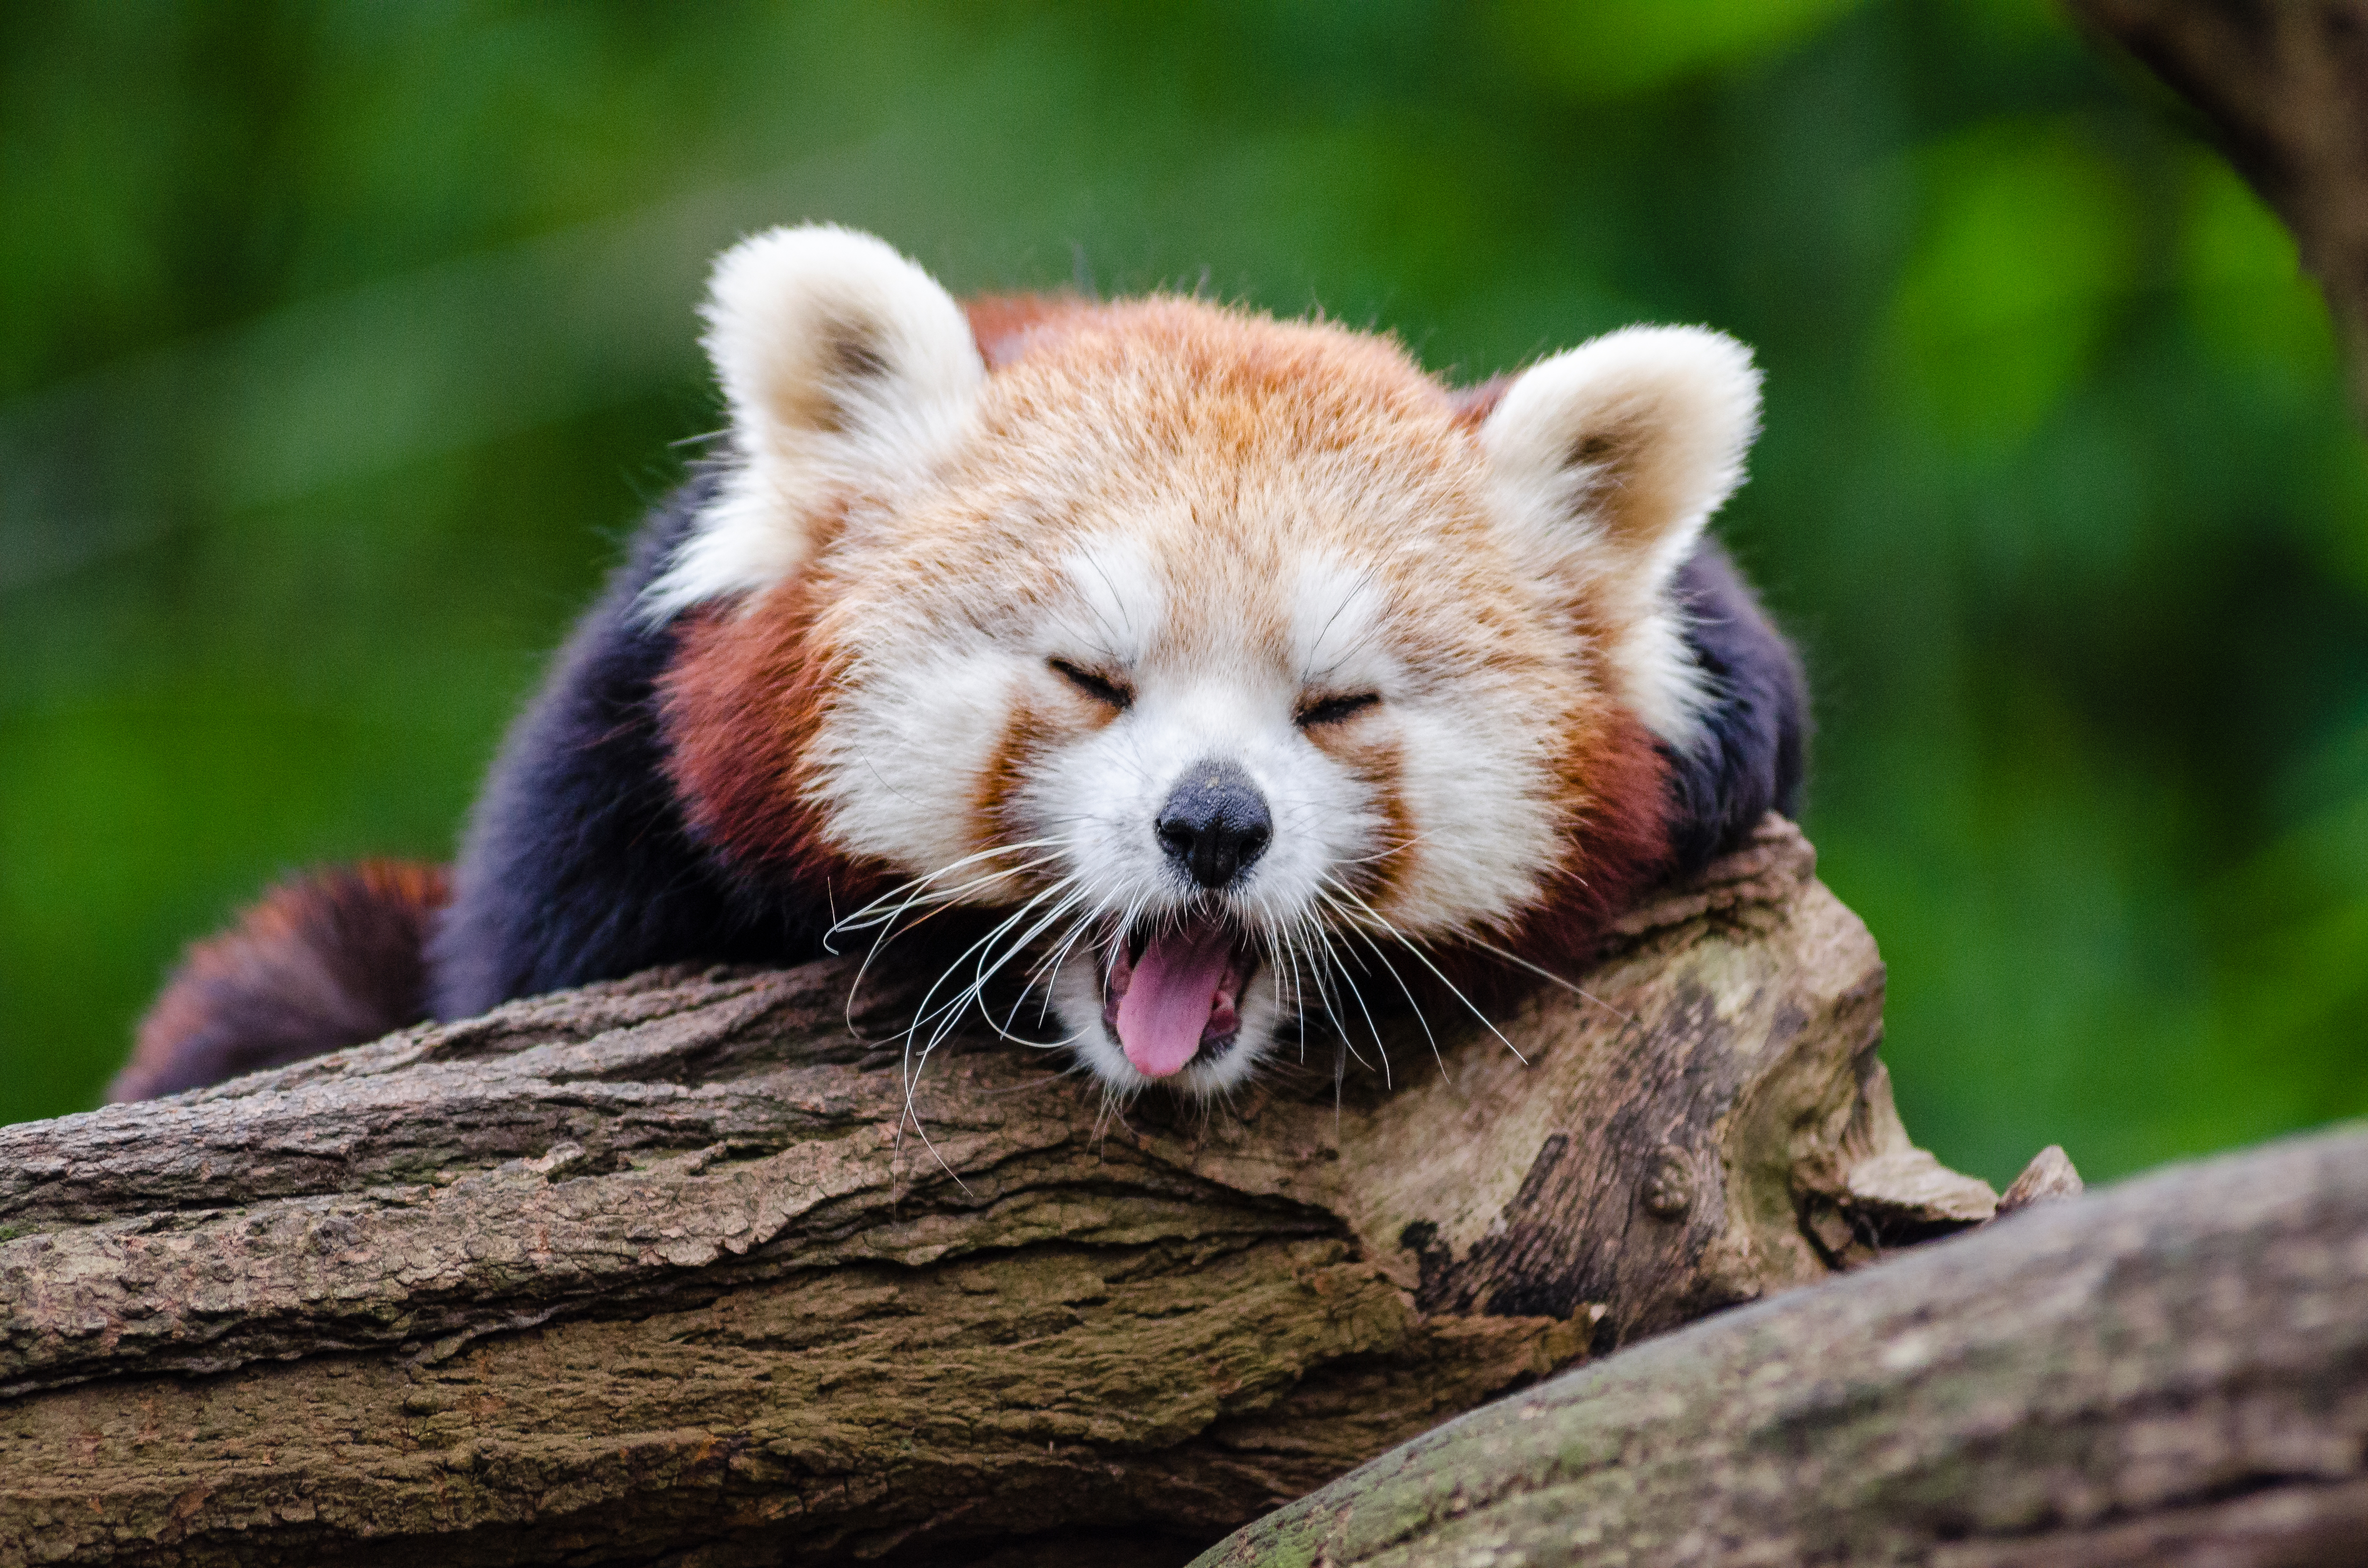
tree, nature, bokeh, vintage, sweet, fall, feet, animal, cute, female, wildlife, zoo, fur, orange, young, green, high, red, foot, autumn, mammal, nikon, fauna, red panda, panda, 2015, face, nose, whiskers, paw, tail, animals, ears, endangered, vertebrate, germany, deutschland, herbst, natur, paws, tier, iso, fell, gesicht, baum, adorable, bamboo, d7000, roter, kleiner, niedlich, sues, suess, species, bedrohte, tierart, tierpark, weiblich, jungtier, jung, ohren, schwanz, nase, bedroht, ailurus, fulgens, mozilla, firefox, gr n, s s, dog breed group